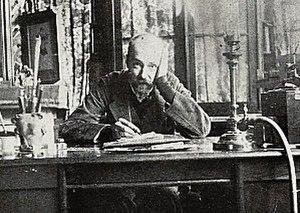
Max Elskamp, né le 5 mai 1862 à Anvers où il est mort le 10 décembre 1931, est un poète symboliste belge. Il fut membre de l'Académie royale de langue et de littérature française. Il légua ses papiers, sa bibliothèque et autres objets de ses collections respectivement à la Bibliothèque royale de Bruxelles qui déposa le fonds aux Archives et Musée de la Littérature, à l'Université libre de Bruxelles et au Musée de la Vie wallonne à Liège. Le fonds le plus important se trouve à la Bibliothèque d'Anvers.